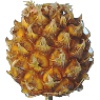
Label: Pineapple Mini 1